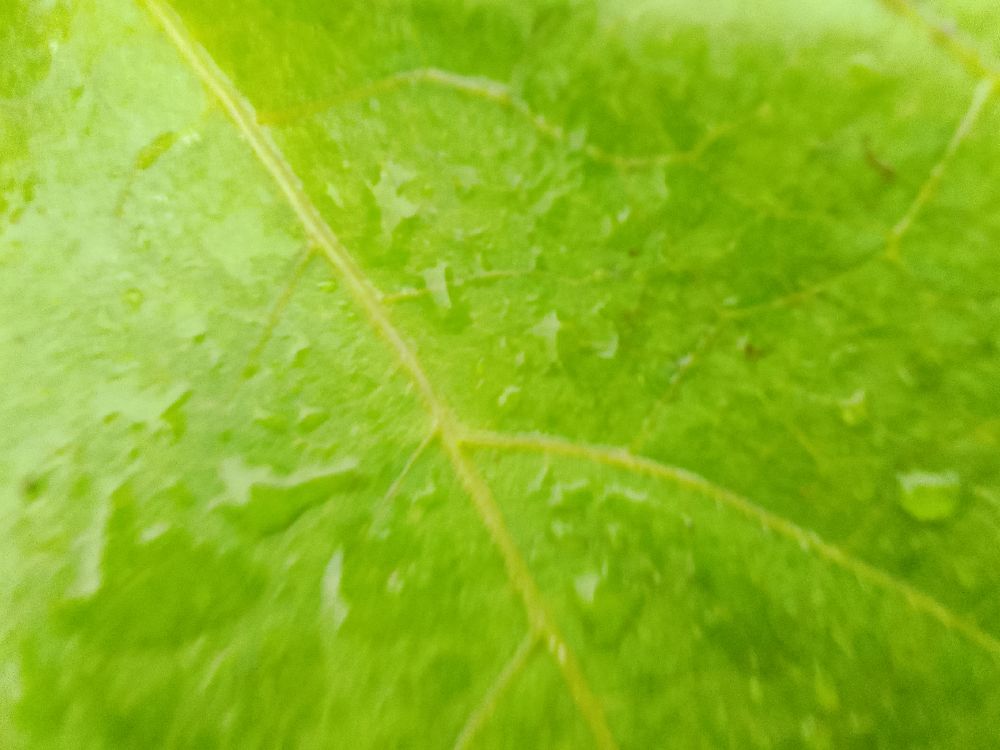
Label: healthy